New Albion

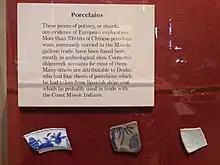
Display at Point Reyes National Seashore Visitor Center of Ming porcelain shards from Drake's 1579 landing and Cermeño's 1595 Manila galleon shipwreck. The Drake shards are distinguished by the sharp breaks and the Cermeño shards by the worn edges due to being surf-tumbled.

In 1947, following up on work by archaeologists A. L. Kroeber and William W. Elemendorf, archaeologist Robert F. Heizer analyzed the ethnographic reports of Drake's stay at New Albion. Confirming their work Heizer states that "Drake must have landed in territory occupied by the Coast Miwok-speaking natives." In his full analysis, Heizer concludes, "in June 1579, then, Drake probably landed in what is now known as Drake's Bay."